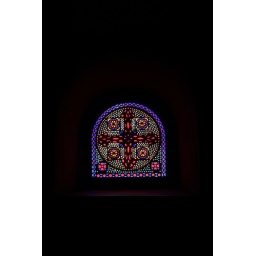
Stained glass window at the Kasrit Elrihan / Virgin Mary (Hanging Church) in Cairo